Bernard Freyberg, 1st Baron Freyberg

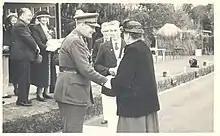
Governor-General Sir Bernard Freyberg in 1950

Freyberg is closely associated with the controversial decision to bomb the ancient monastery at Monte Cassino in February 1944. Freyberg, commanding the troops which fought what later became known as the Second and Third Battles of Monte Cassino, became convinced the abbey, founded in 529 AD, was being used as a military stronghold. The analysis of one of Freyberg's divisional commanders, Major-General Francis Tuker of the 4th Indian Infantry Division, concluded in a memo to Freyberg that, regardless of whether the monastery was occupied by the Germans, it should be demolished to prevent its occupation. He pointed out that with -high walls made of masonry at least thick, it was impossible for engineers to break in and that bombing with "blockbuster" bombs would be the only solution since bombs would be "next to useless". General Sir Harold Alexander, commander of the 15th Army Group (later the Allied Armies in Italy), agreed to the bombing (which did not employ blockbuster bombs). After the monastery's destruction, the ruins were occupied by German forces, which held the position until 18 May. Following the war, the abbot of the monastery and other monks said that German troops had not occupied the inside of the abbey and it was not being used for military purposes.